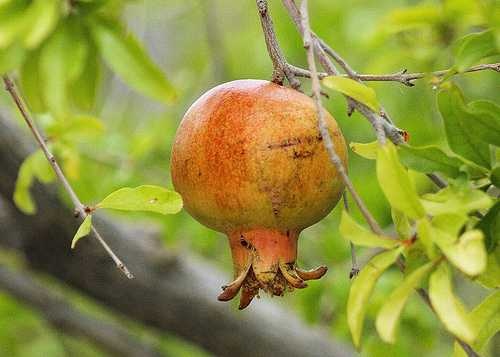
Label: Pomegranate